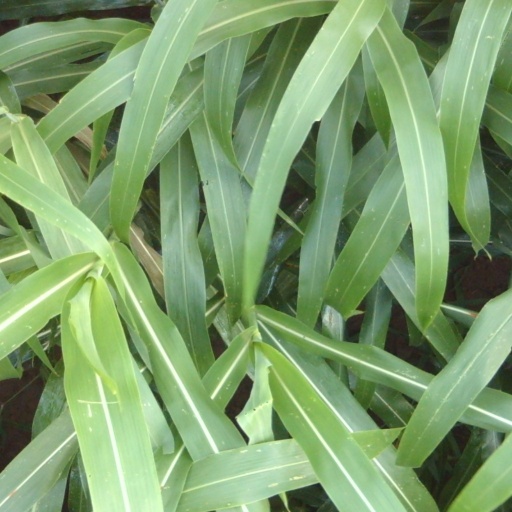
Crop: sorghum